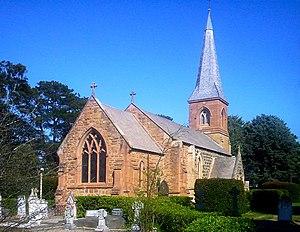
L’architecture australienne, au moins au début de l'histoire du pays, fut influencée par les architectures anglaise et américaine. Au mieux, les architectes australiens cherchaient à être les premiers à importer les nouveaux styles et essayaient de leur donner des caractères locaux. L'architecture australienne contemporaine post-seconde Guerre mondiale reflète le multiculturalisme de la société australienne et lui donne une identité émergente multifactorielle.
Reid est un quartier de Canberra Nord, à Canberra en Australie. Situé juste à côté de Civic, le quartier central des affaires, Reid est l'un des plus anciens quartiers de Canberra. La population de Reid au recensement de 2001 était de 1634 personnes.
Canberra /kanbɛʁa/ est la capitale de l'Australie et du Territoire de la capitale australienne. La ville est située à l'extrémité sud du territoire de la capitale, à 280 kilomètres au sud-ouest de Sydney et à 680 km au nord-est de Melbourne. Le site de Canberra a été choisi comme capitale australienne en 1908 ; ce choix fut un compromis entre les deux villes rivales de Sydney et Melbourne, les deux plus grandes villes d'Australie. Le terme de « canberra » désigne un « lieu de rassemblement » en ngunnawal, la langue aborigène locale.